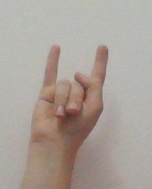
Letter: la